Supper at Emmaus (Caravaggio, London)

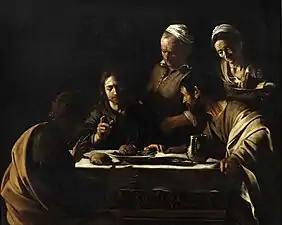
"Supper at Emmaus (Milan)", 1606. Brera, Milan.

Caravaggio painted another version of the "Supper at Emmaus" (now in the Brera, Milan) in 1606. By comparison, the gestures of figures are far more restrained, making presence more important than performance. The art techniques used in both versions is the Trompe-l'œil style which seems to allow characters to move in their gestures, as a means to grab the attention of the observers.